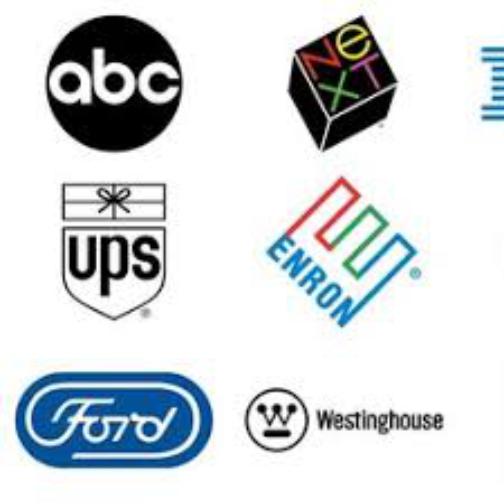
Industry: Electronic